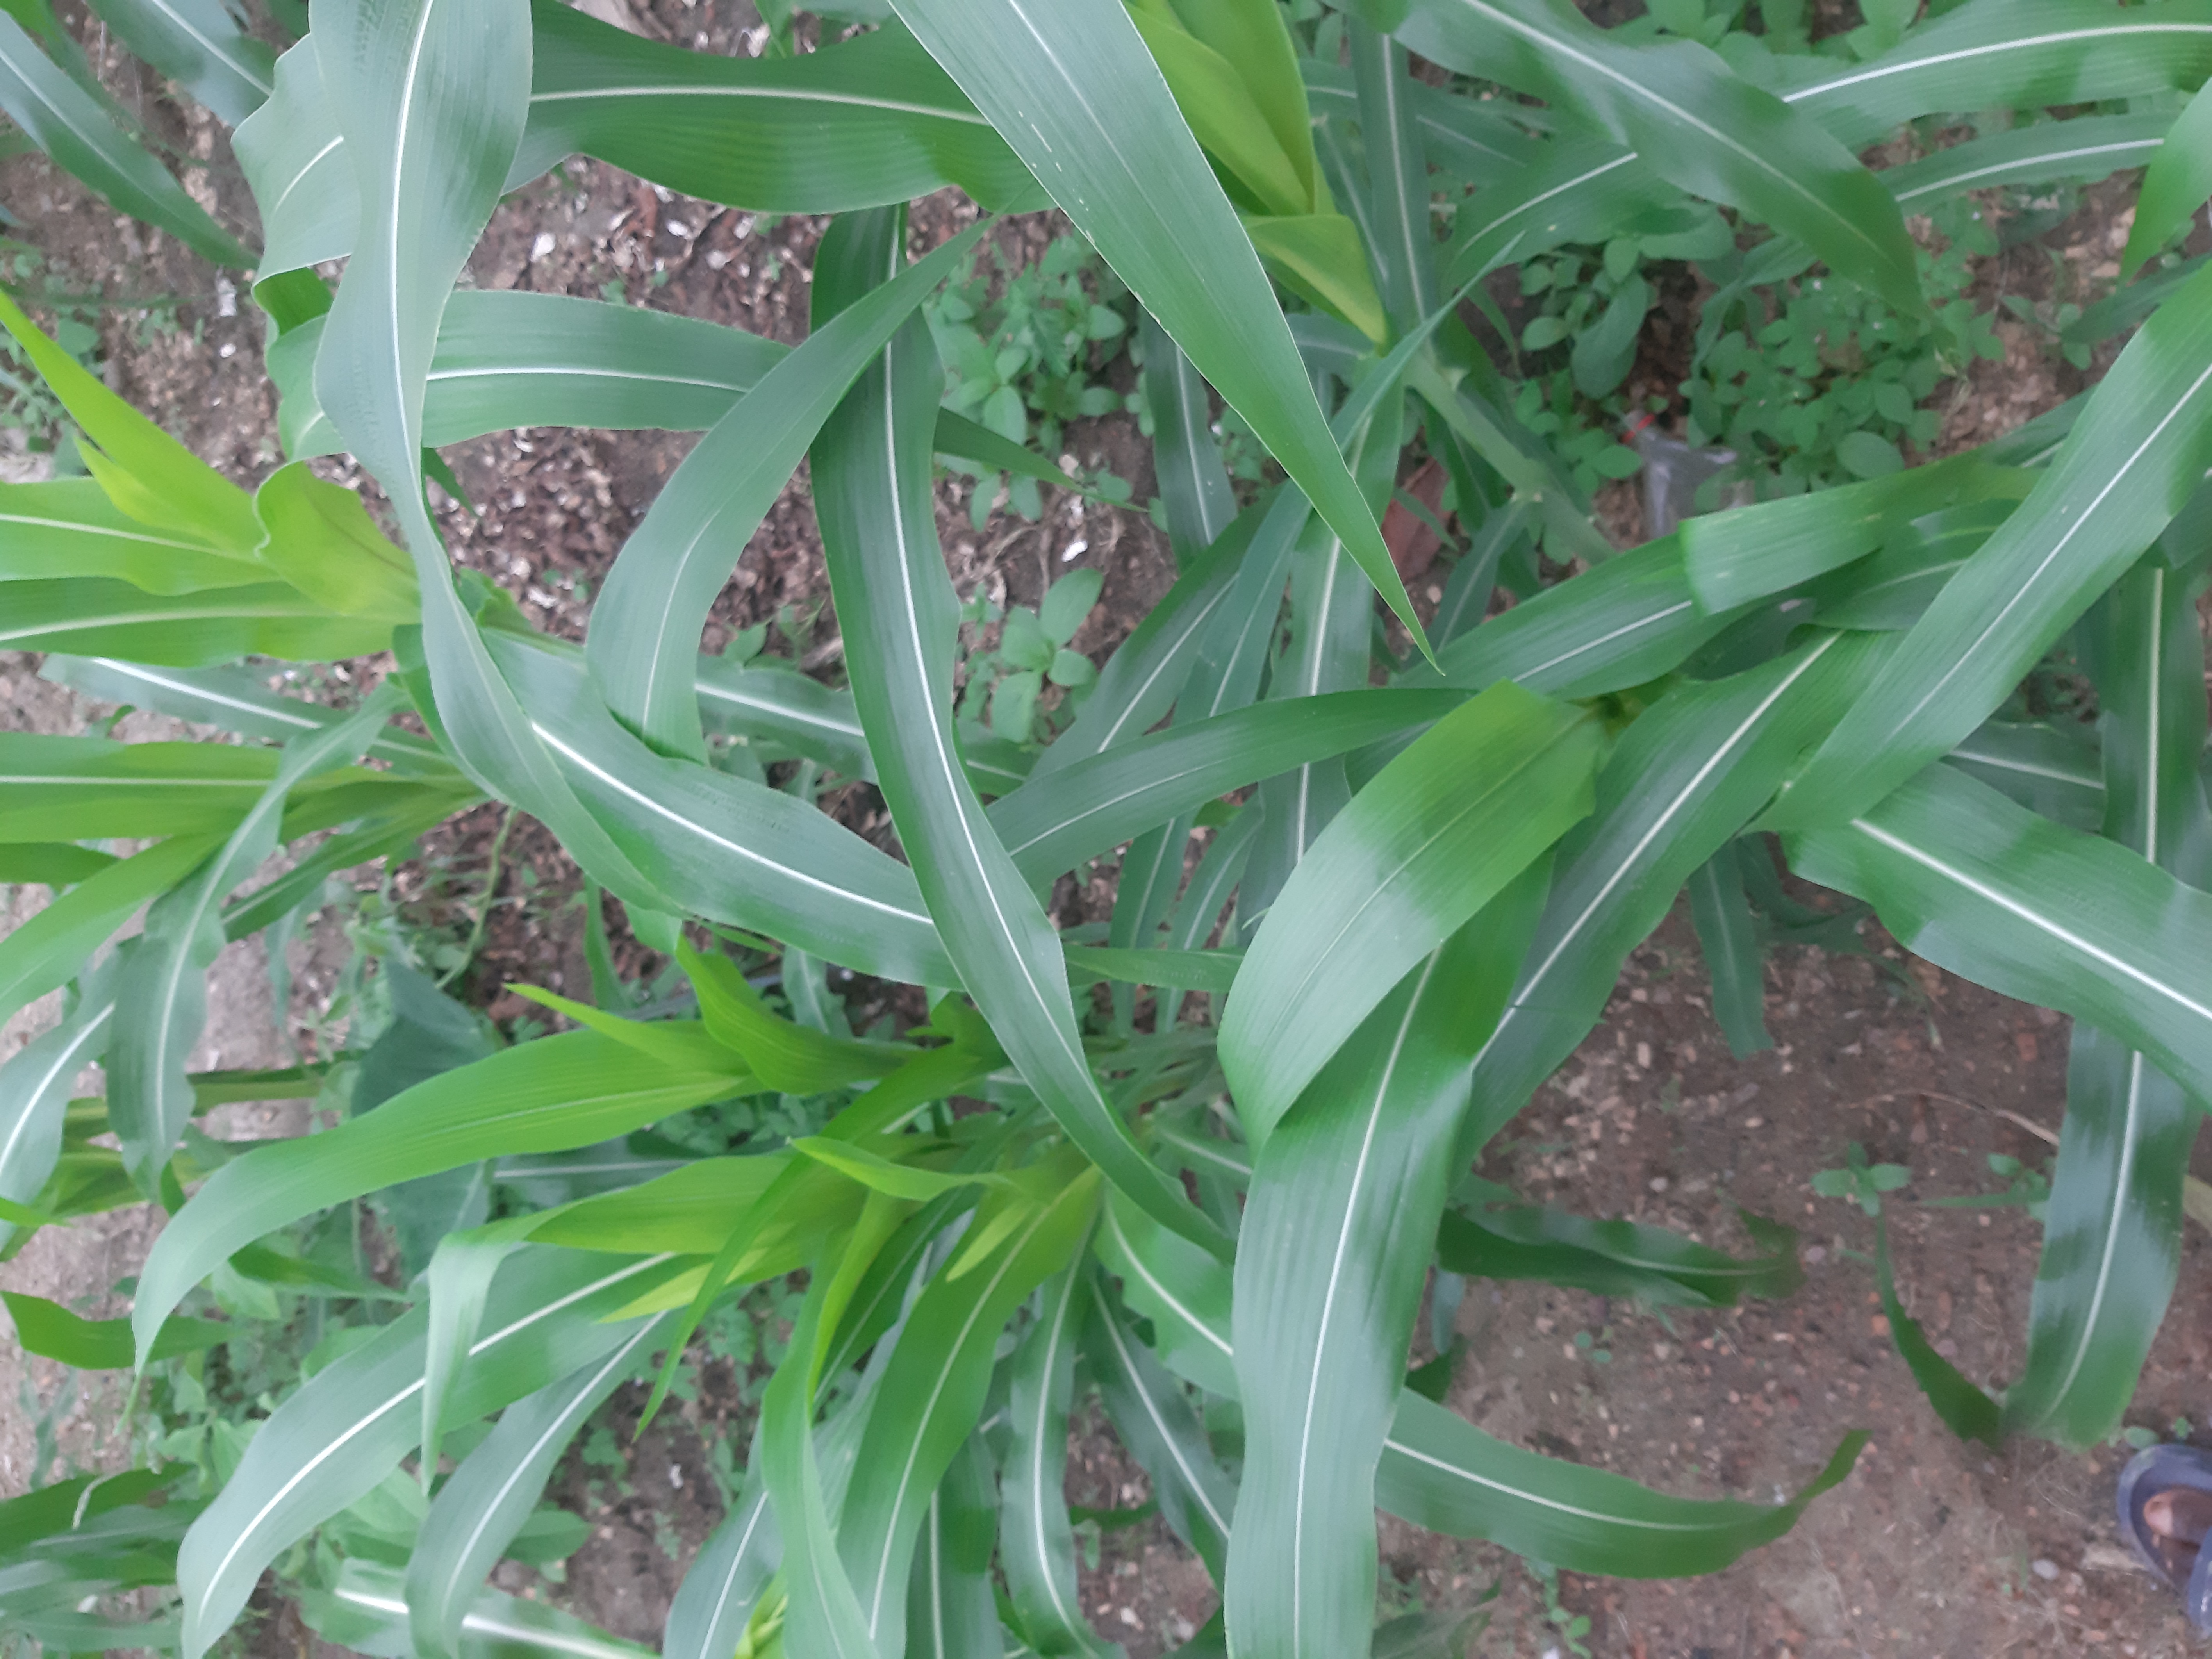
Label: healthy